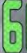
Number: 6